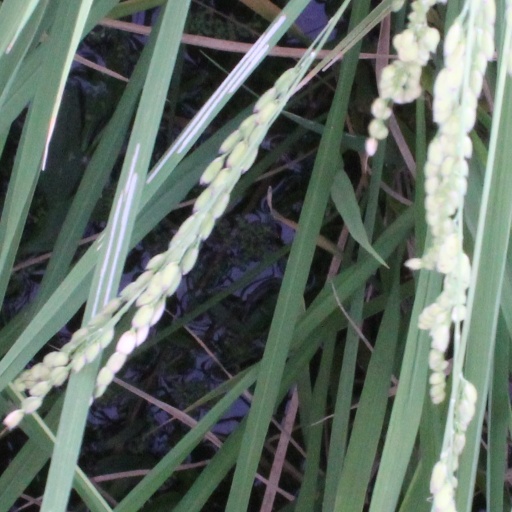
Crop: rice